Liturgical book

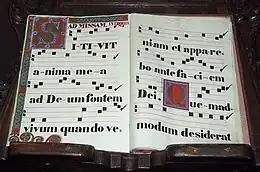
Manuscript of the Introit of the Mass (from Psalm 42), Florence, Italy.

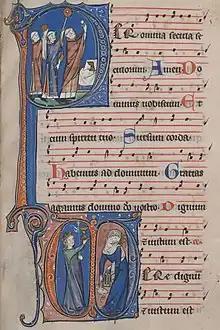
Excerpt from the missal, a liturgical book, of the Sint-Pieters Abbey (Ghent), from the 13th century. Manuscript preserved in the Ghent University Library.

A liturgical book, or service book, is a book published by the authority of a church body that contains the text and directions for the liturgy of its official religious services.